Legacy (Bujold novel)

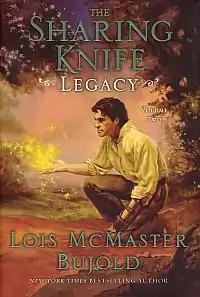
Cover of first edition (hardbound)

The Sharing Knife: Legacy is a fantasy novel by American writer Lois McMaster Bujold, published in 2007. It is the second book in the tetralogy "The Sharing Knife".